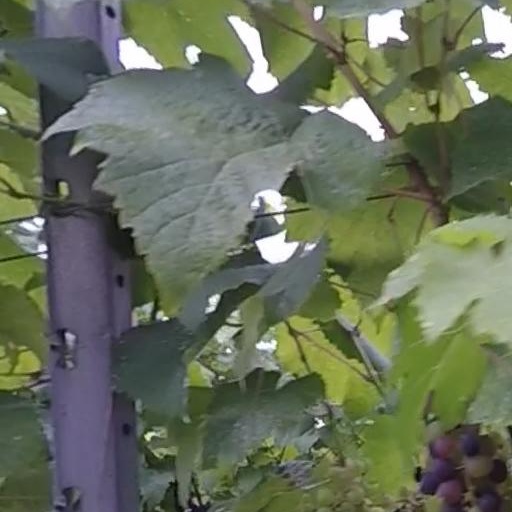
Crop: grape